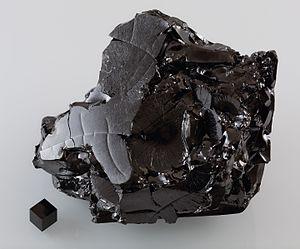
Extrait de carbone vitreux, d'un poids d'environ 570 grammes. Par comparaison, un cube d'1 cm3 de graphite est posé à côté, en bas à gauche.